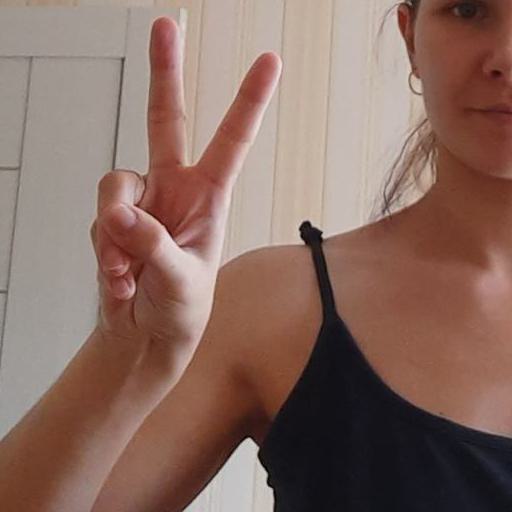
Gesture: peace